Navahrudak Ghetto

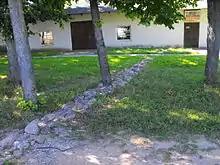
A section of the tunnel by which the ghetto's residents escaped, marked with stones.

Escapes from the Navahrudak Ghetto began in April 1942. In mid-May 1943, the ghetto's remaining residents, led by Reichel Kushner (grandmother of Jared Kushner), began to dig a tunnel out of the ghetto, which would eventually grow to more than 250 metres long. Five months after work began, 232 people escaped through the tunnel starting on 26 September 1943. Of the 232 that escaped through the tunnel, over 100 joined the Bielski partisans, while others joined other detachments. According to the Belarusian Telegraph Agency, the escape was the largest in Europe.